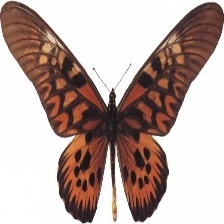
Species: AFRICAN GIANT SWALLOWTAIL